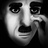
Emotion: sad